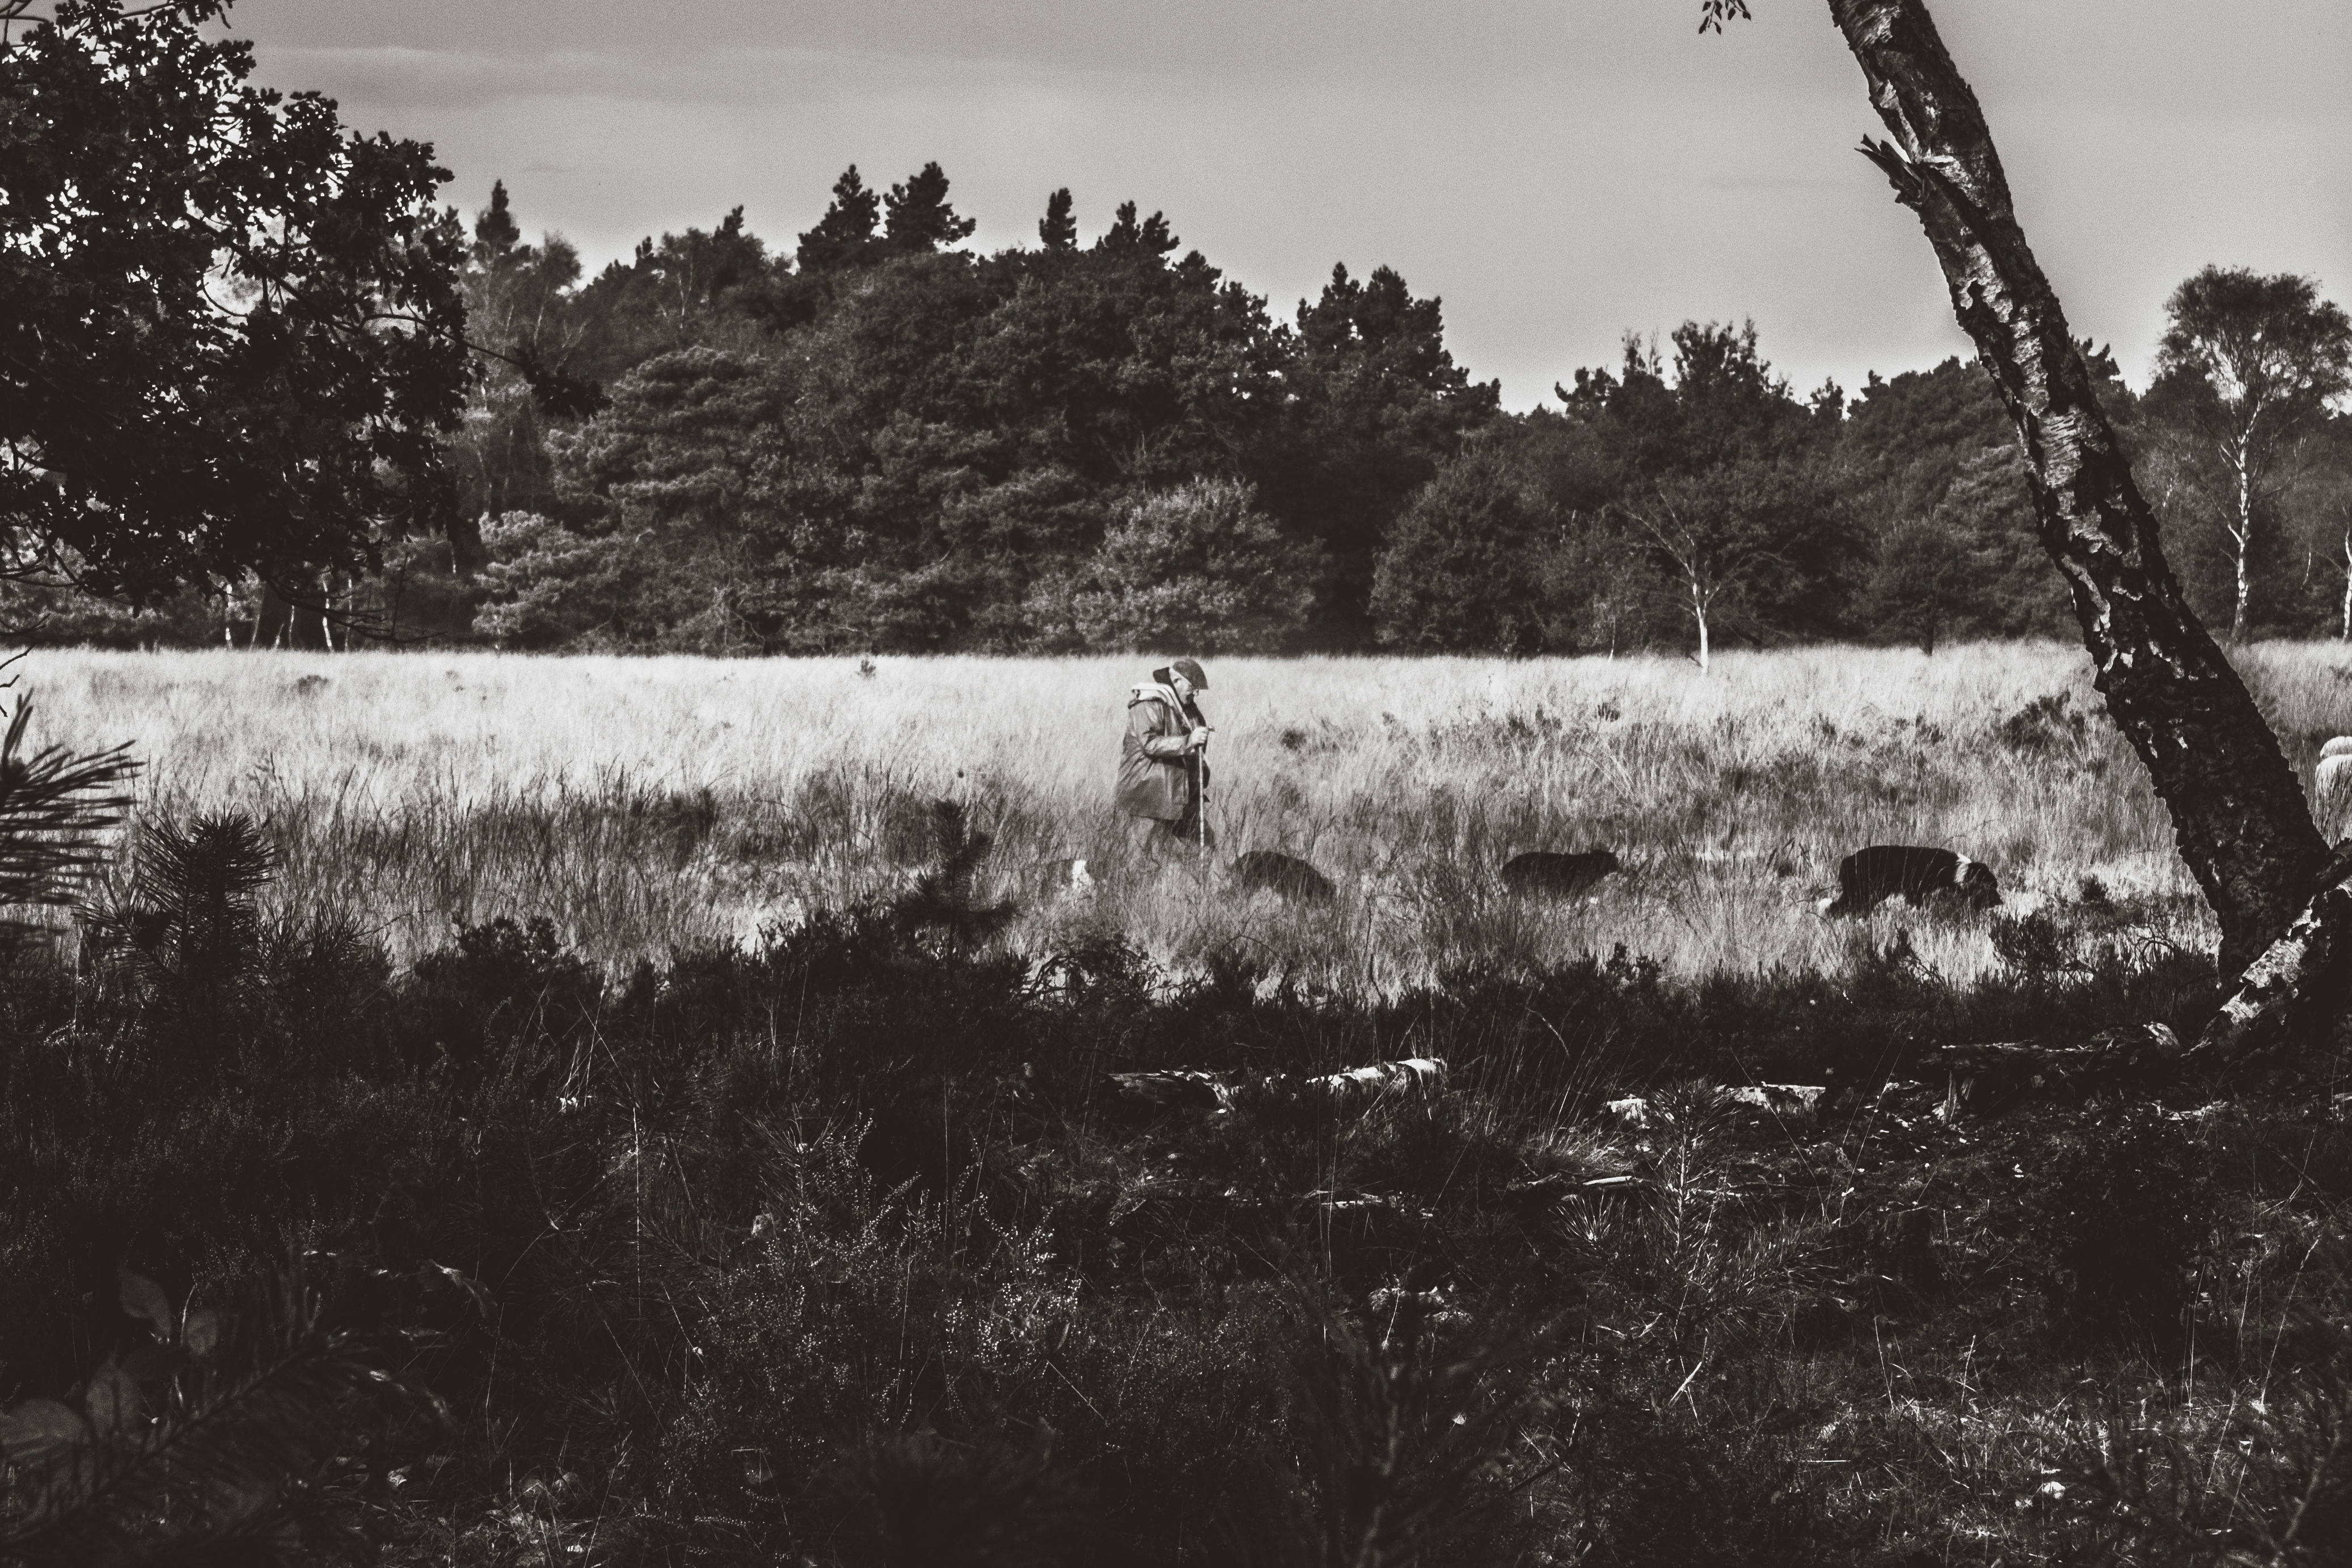
tree, nature, forest, grass, snow, winter, black and white, white, morning, frost, weather, black, monochrome, season, habitat, rural area, monochrome photography, atmospheric phenomenon, woody plant